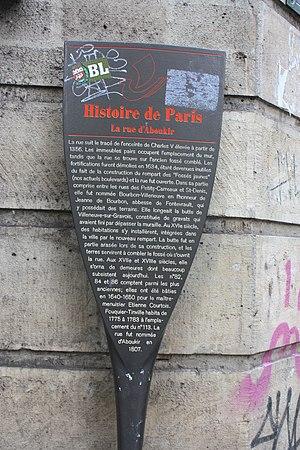
Panneau Histoire de Paris
Les panneaux « Histoire de Paris » sont des panneaux d'information installés dans les rues de Paris devant certains des monuments parisiens.
La rue d’Aboukir est une rue du 2ᵉ arrondissement de Paris.